Soda Springs Cabin

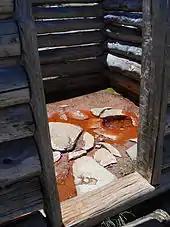
Interior of the cabin and spring

Lembert had spent his early life in New York and received a classical education reading Latin. He was murdered in his Cascade Creek cabin in the winter of 1896–1897 in a robbery. His obituary appeared in "Entomological News". Lembert Dome was named in his memory. The McCauley Cabin is located on Lembert's former winter property. The Soda Springs property was inherited by Lembert's brothers who sold it to J.J McCauley in 1898. McCauley sold the Soda Springs property to the Sierra Club in 1912. The site was operated as a private campground for Sierra Club members until 1972, when the club signed over the land to the National Park Service. The Park Service operated the campground for the public until 1976, when it was closed down.